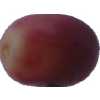
Label: pink_grape